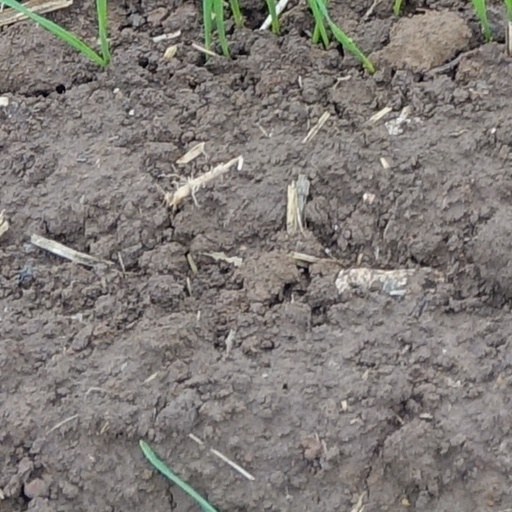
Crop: wheat